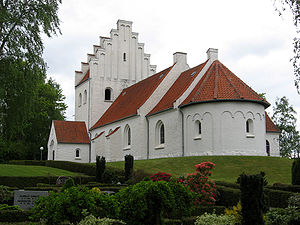
Stenvad Kirke
Stenvad Kirke set fra sydøst
Stenvad Kirke ligger i landsbyen Stenvad, ca. 16 kilometer vest for Grenaa. Den blev tegnet af arkitekt H. Lønborg-Jensen og opført i perioden 1956 – 1959 af murermester Harry Skriver Rasmussen. Indvielsen fandt sted i 1959.